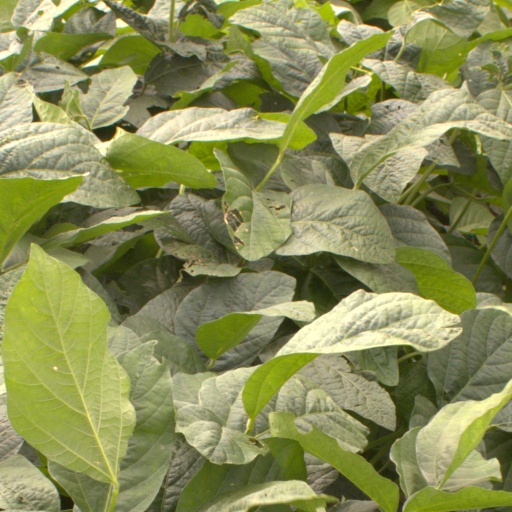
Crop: soybean